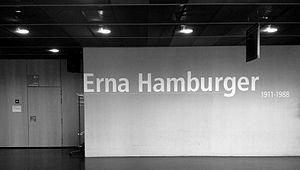
Auditoire Erna Hamburger à l'Amphimax, Unil, Dorigny-Lausanne
Erna Hamburger, née le 14 septembre 1911 à Ixelles en Belgique et décédée le 16 mai 1988 à Lausanne en Suisse, est une ingénieure et professeure d'université suisse de l'École polytechnique fédérale de Lausanne, première femme nommée professeur ordinaire d'une École polytechnique en Suisse.